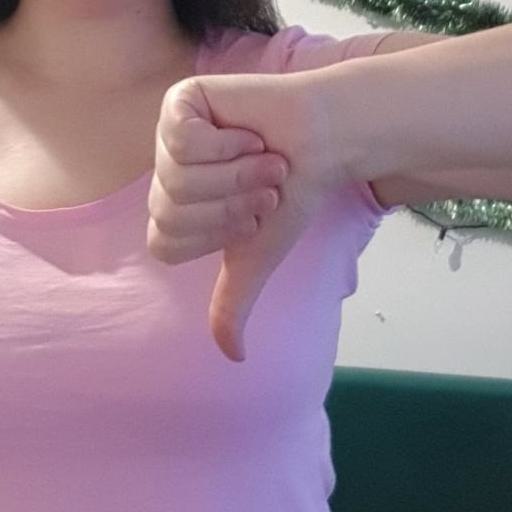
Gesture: dislike